Santa Fe Province

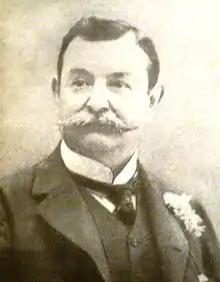
Estanislao Zeballos

The province is divided into 19 departments (in Spanish, "departamentos"), and the departments are divided in districts which can be organized as communes or municipalities. The communes are smaller towns, generally administered by a local commission led by a "communal president". The municipalities, which must have more than 10,000 inhabitants, are what is commonly called "cities". Municipalities have an executive officer (a mayor, called "intendente") and a legislative body (called "Concejo Municipal", a deliberative council). For administrative purposes, each department has a head town ("cabecera"), which may be either kind of district.